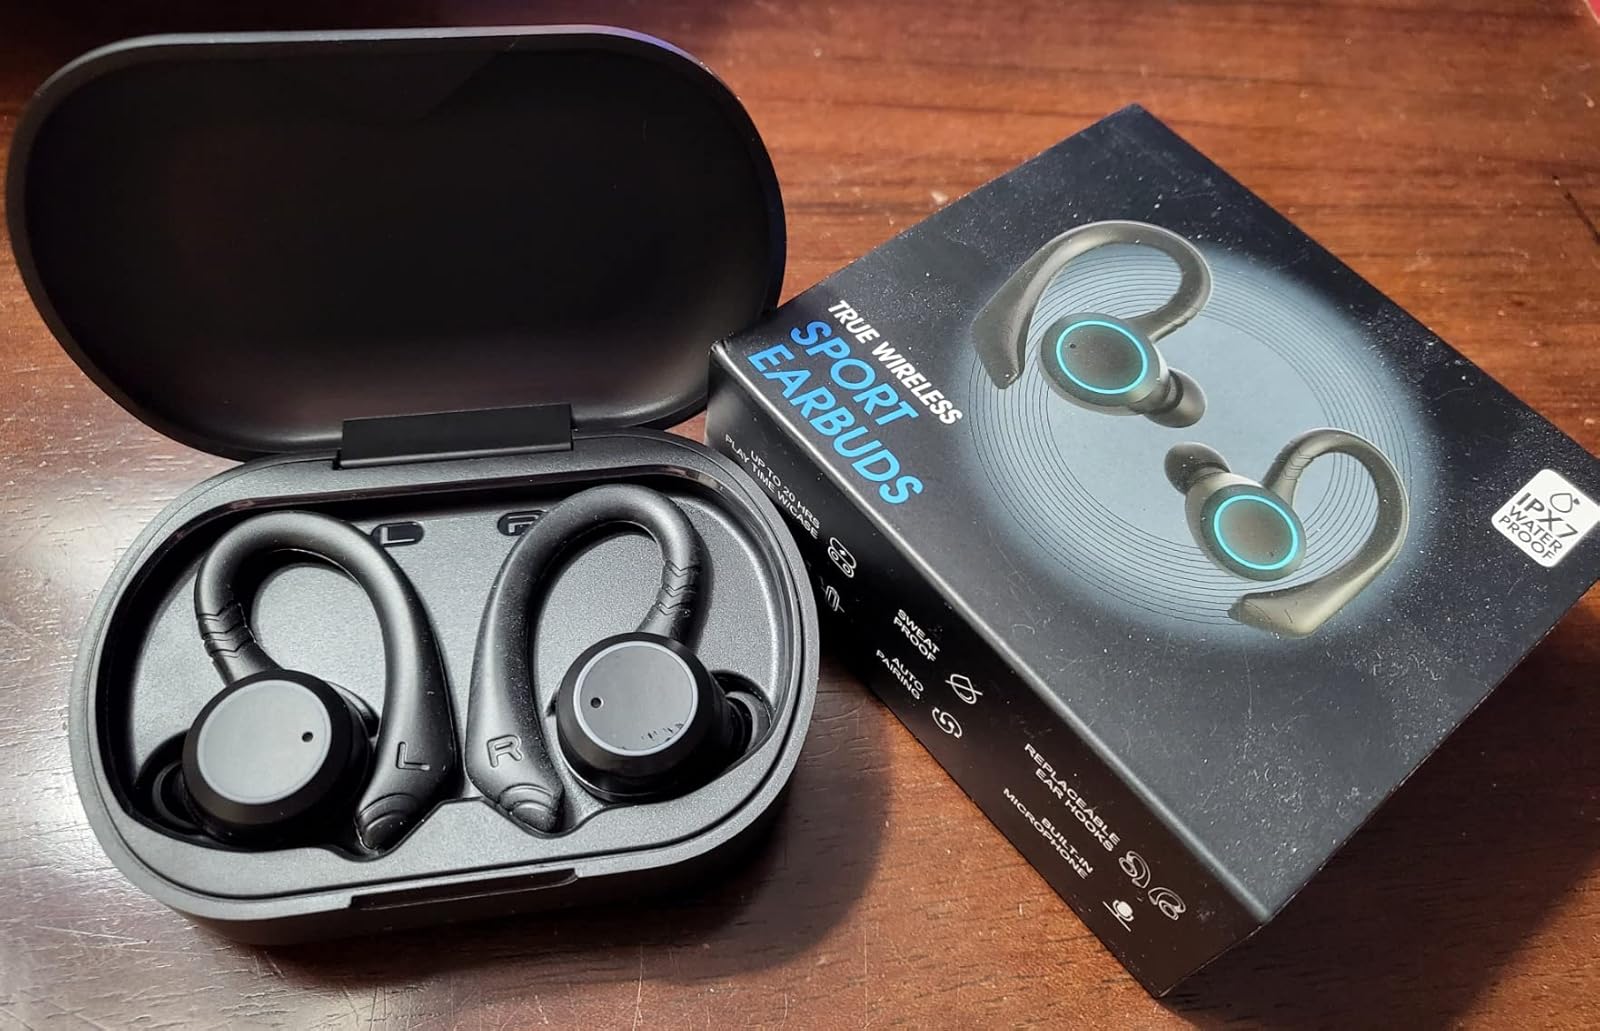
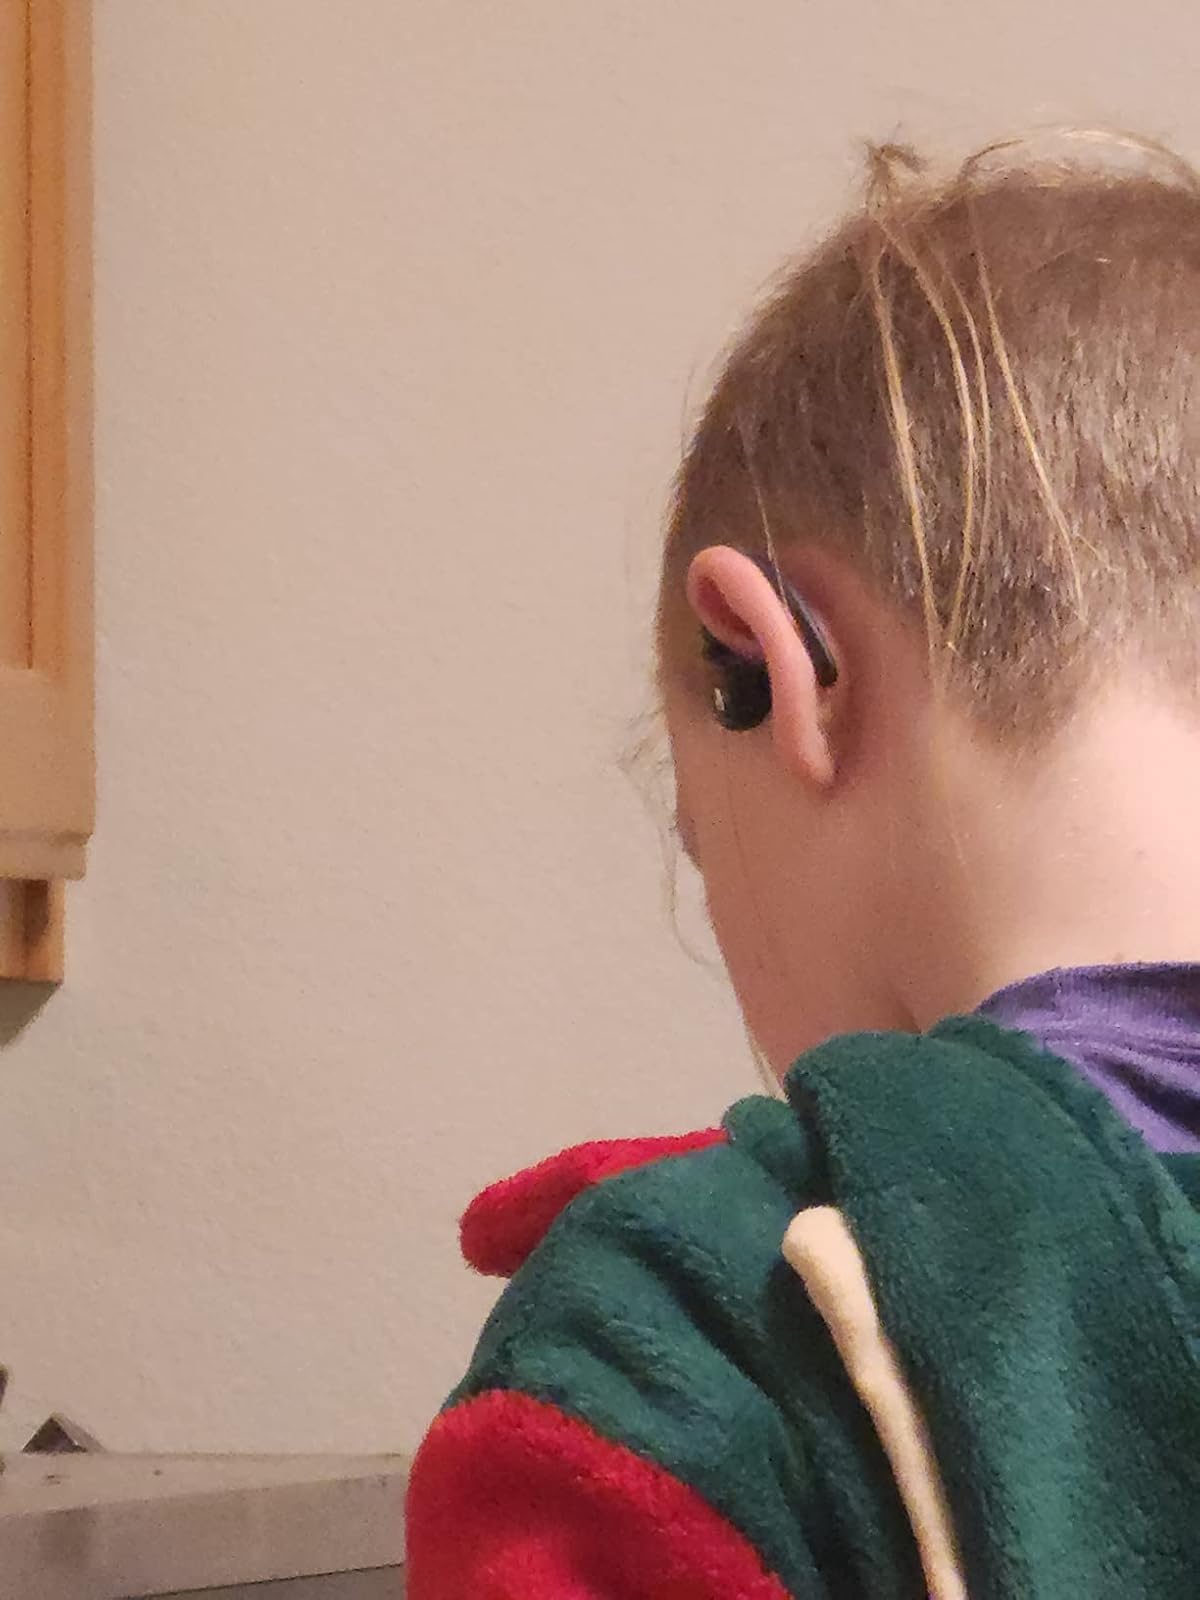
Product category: earbuds
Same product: no